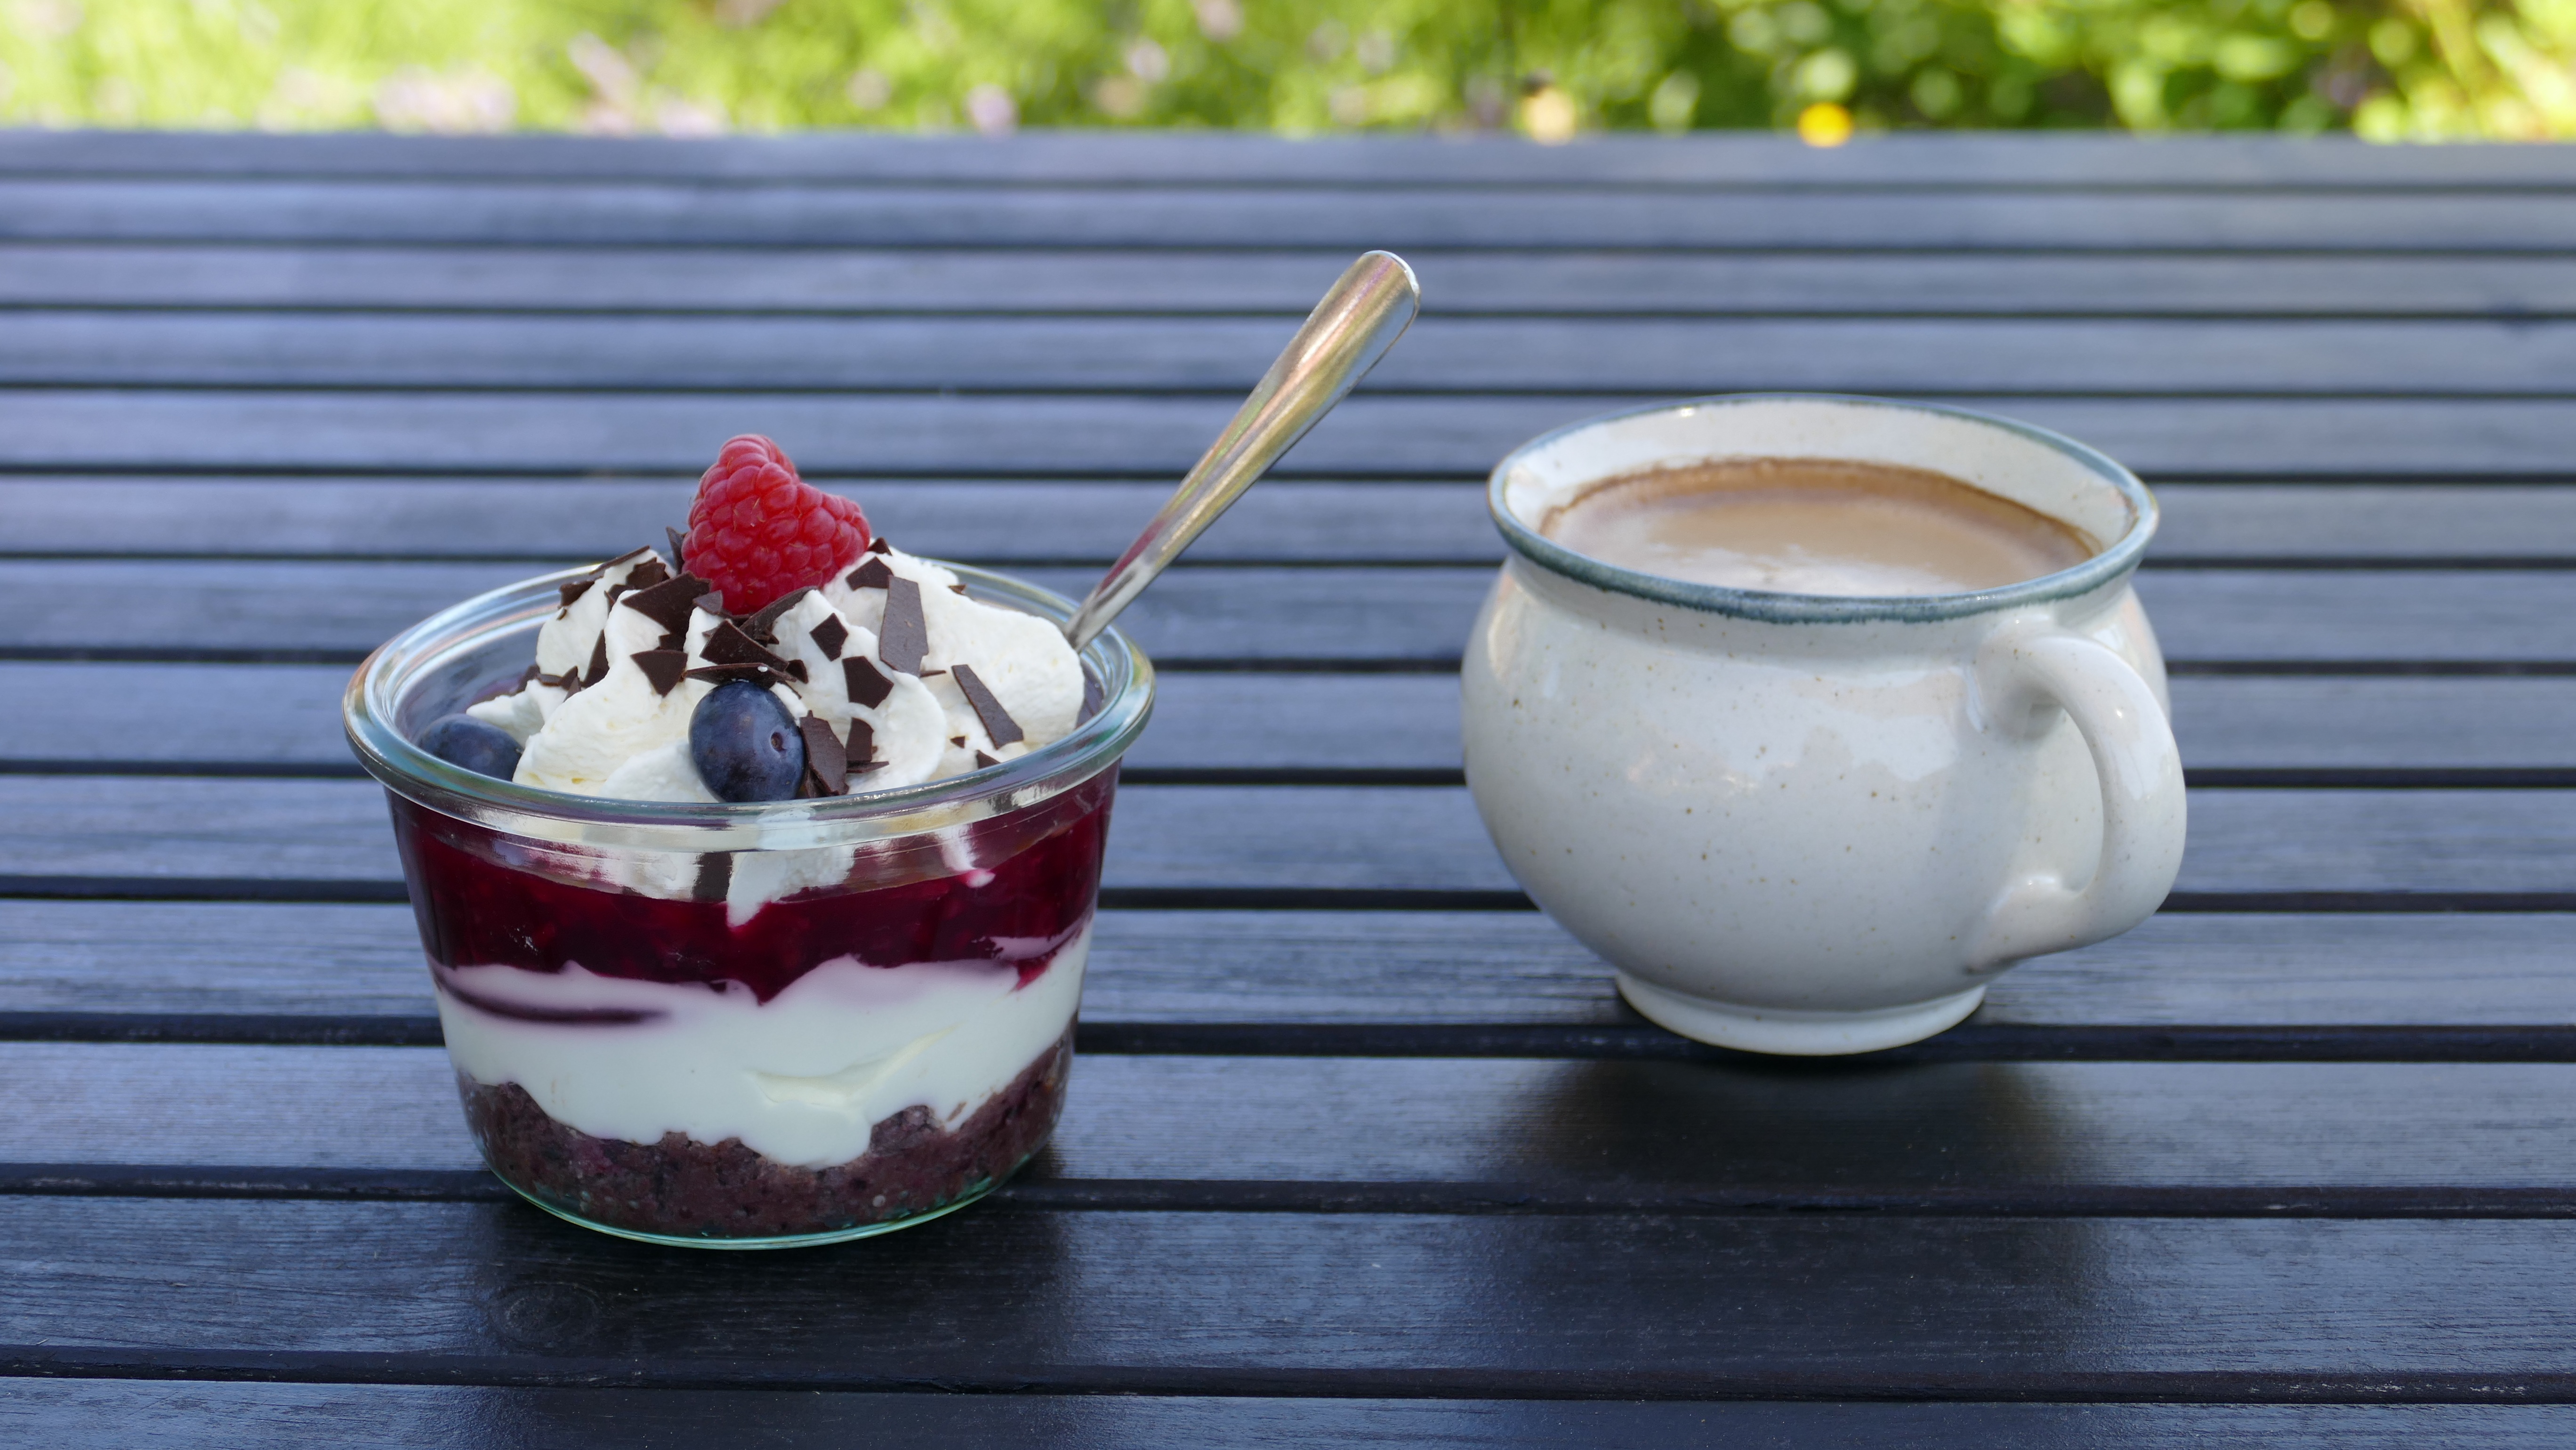
cafe, coffee, sweet, cup, cappuccino, meal, food, produce, brown, cozy, drink, breakfast, dessert, coffee cup, cream, delicious, cake, still life, dairy product, birthday cake, whipped cream, break, luck, more, flavor, drink coffee, stimulant, henkel